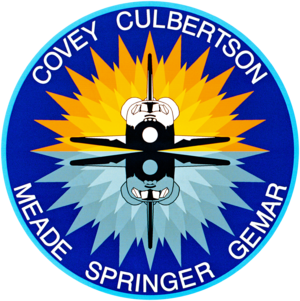
Frank Lee Culberston Jr est un astronaute américain né le 15 mai 1949.
STS-38 est la septième mission de la Navette spatiale Atlantis. Elle a assuré une mission pour le département de la Défense des États-Unis.
Robert Clyde Springer dit Bob Springer est un astronaute américain né le 21 mai 1942.